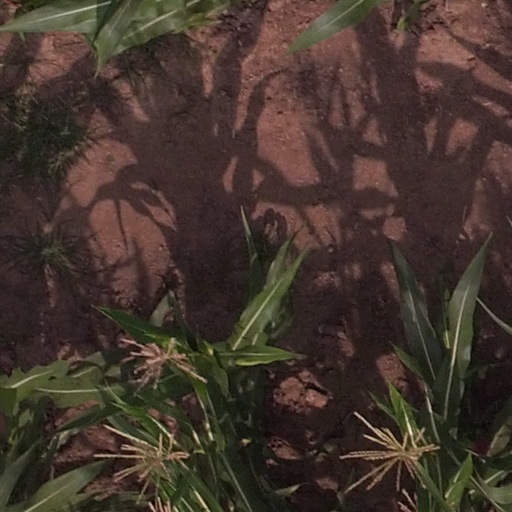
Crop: maize; corn